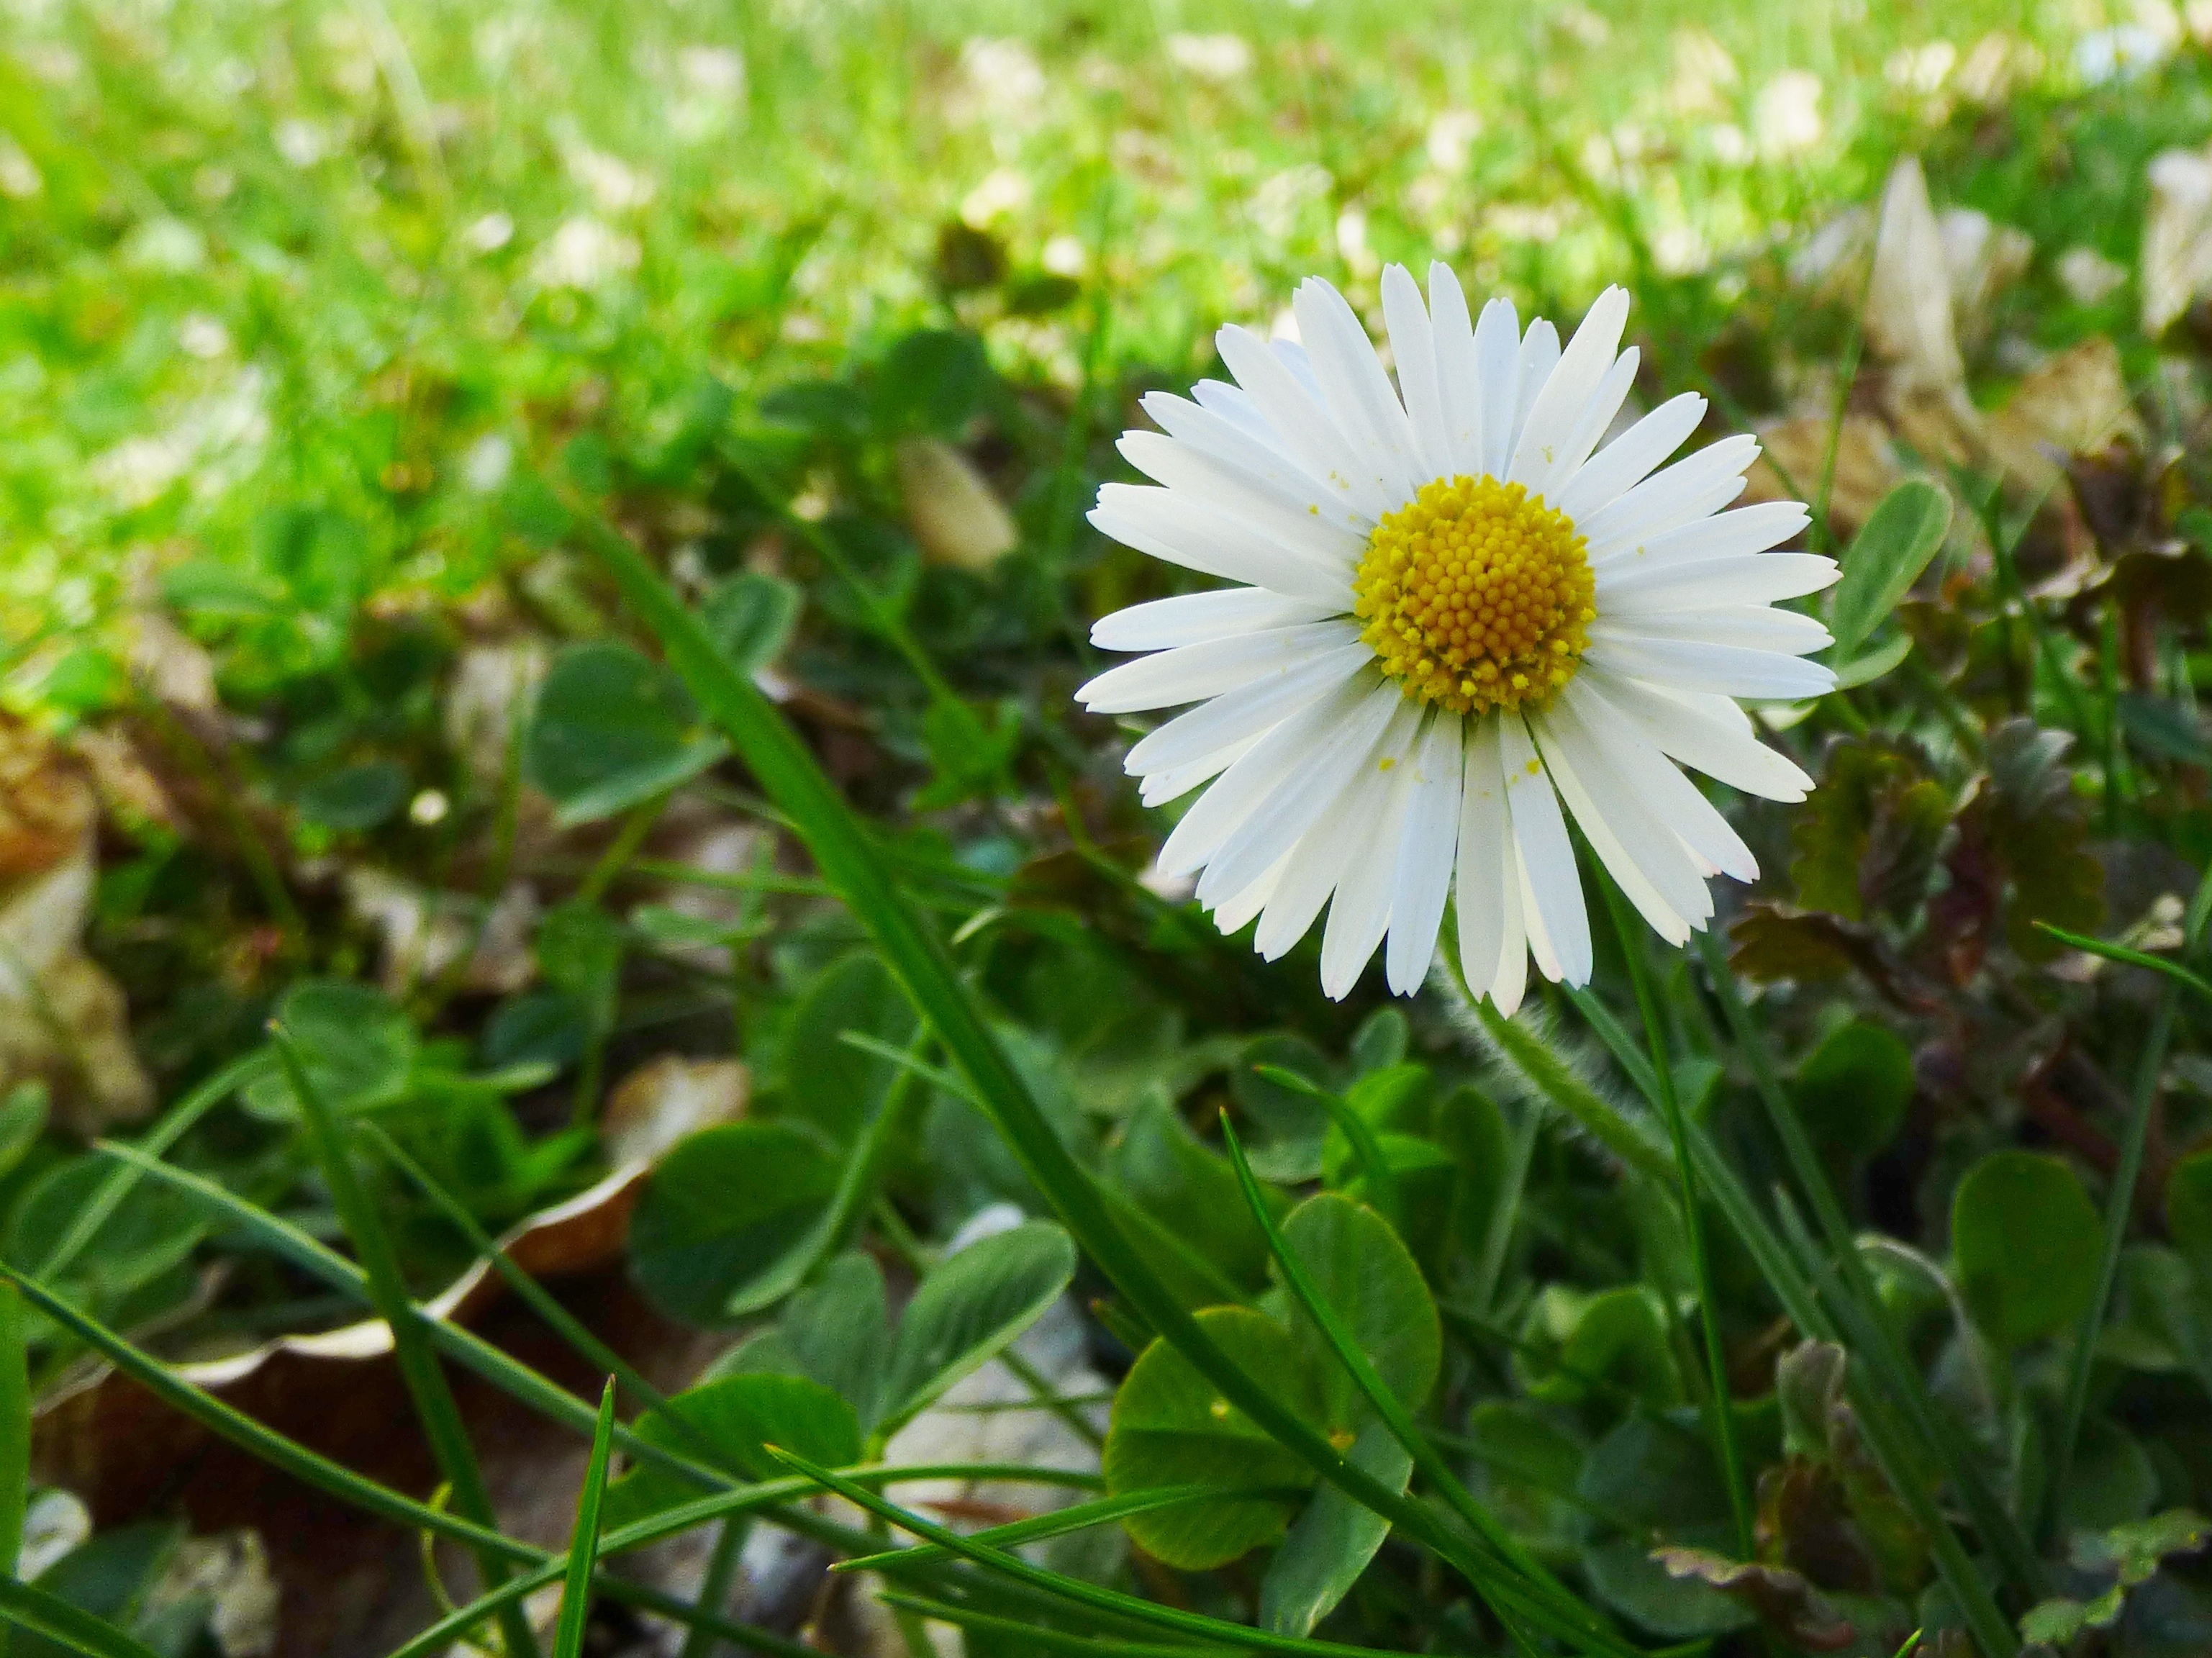
nature, grass, plant, white, field, lawn, meadow, flower, petal, daisy, green, botany, yellow, garden, flora, wildflower, macro photography, flowering plant, daisy family, oxeye daisy, annual plant, land plant, chamaemelum nobile